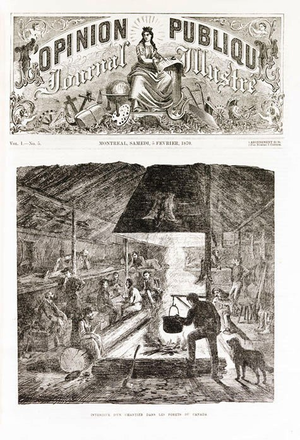
«
L'Opinion publique est un magazine hebdomadaire illustré publié à Montréal de 1870 à 1883 par George-Édouard Desbarats. Il est considéré comme étant le premier journal illustré francophone au Canada.
Cet article traite des événements qui se sont produits durant l'année 1870 au Canada.